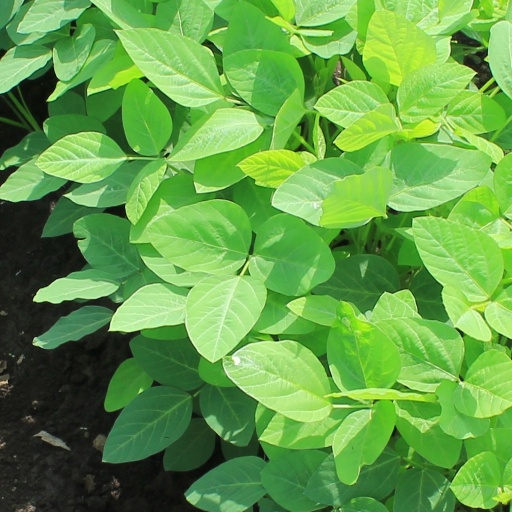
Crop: soybean